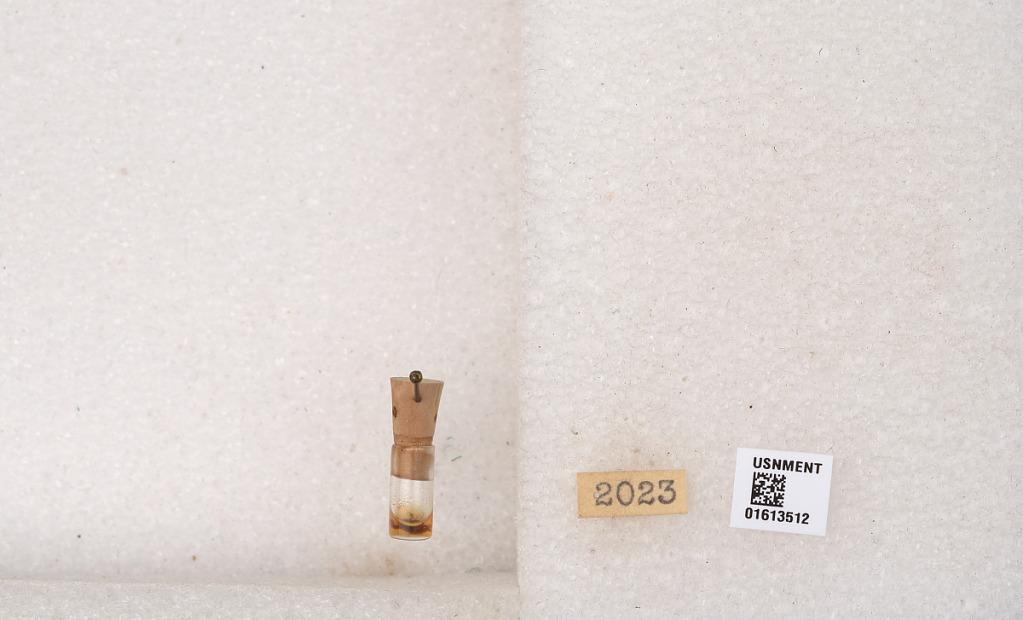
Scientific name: Xylocopa